Douglas Park (Rock Island)

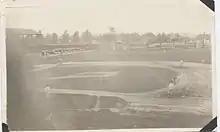
Douglas Park, 1920. Site of the first contest with an NFL team, September 26, 1920. The football lines are visible as the Rock Island Islanders minor league team played.

After beginning play at Douglas Park in 1907 (with undefeated seasons in 1908, 1910, 1912, 1912, 1918), the Rock Island Independents were an original franchise in the National Football League.